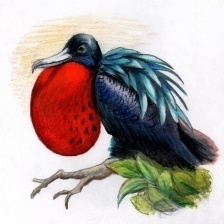
Species: FRIGATE
Scientific name: FREGATIDAE